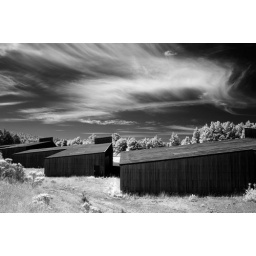
Sea Ranch airplane hanger shot in IR and converted to black and white.